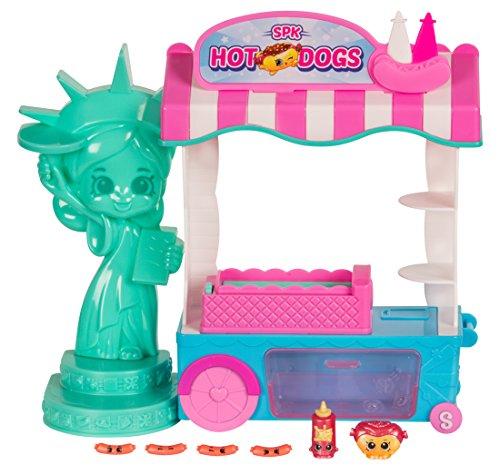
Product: Shopkins Season 8 USA Hotdog Stand Playset
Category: Toys & Games | Dolls & Accessories | Playsets
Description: Includes 2 Exclusive Shopkins.
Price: $16.88
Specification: ProductDimensions:2.7x8.5x7.3inches|ItemWeight:1pounds|ShippingWeight:1pounds(Viewshippingratesandpolicies)|DomesticShipping:ItemcanbeshippedwithinU.S.|InternationalShipping:ThisitemcanbeshippedtoselectcountriesoutsideoftheU.S.LearnMore|ASIN:B06XFBZMS6|Californiaresidents:ClickhereforProposition65warning|Itemmodelnumber:56528|Manufacturerrecommendedage:5-15years